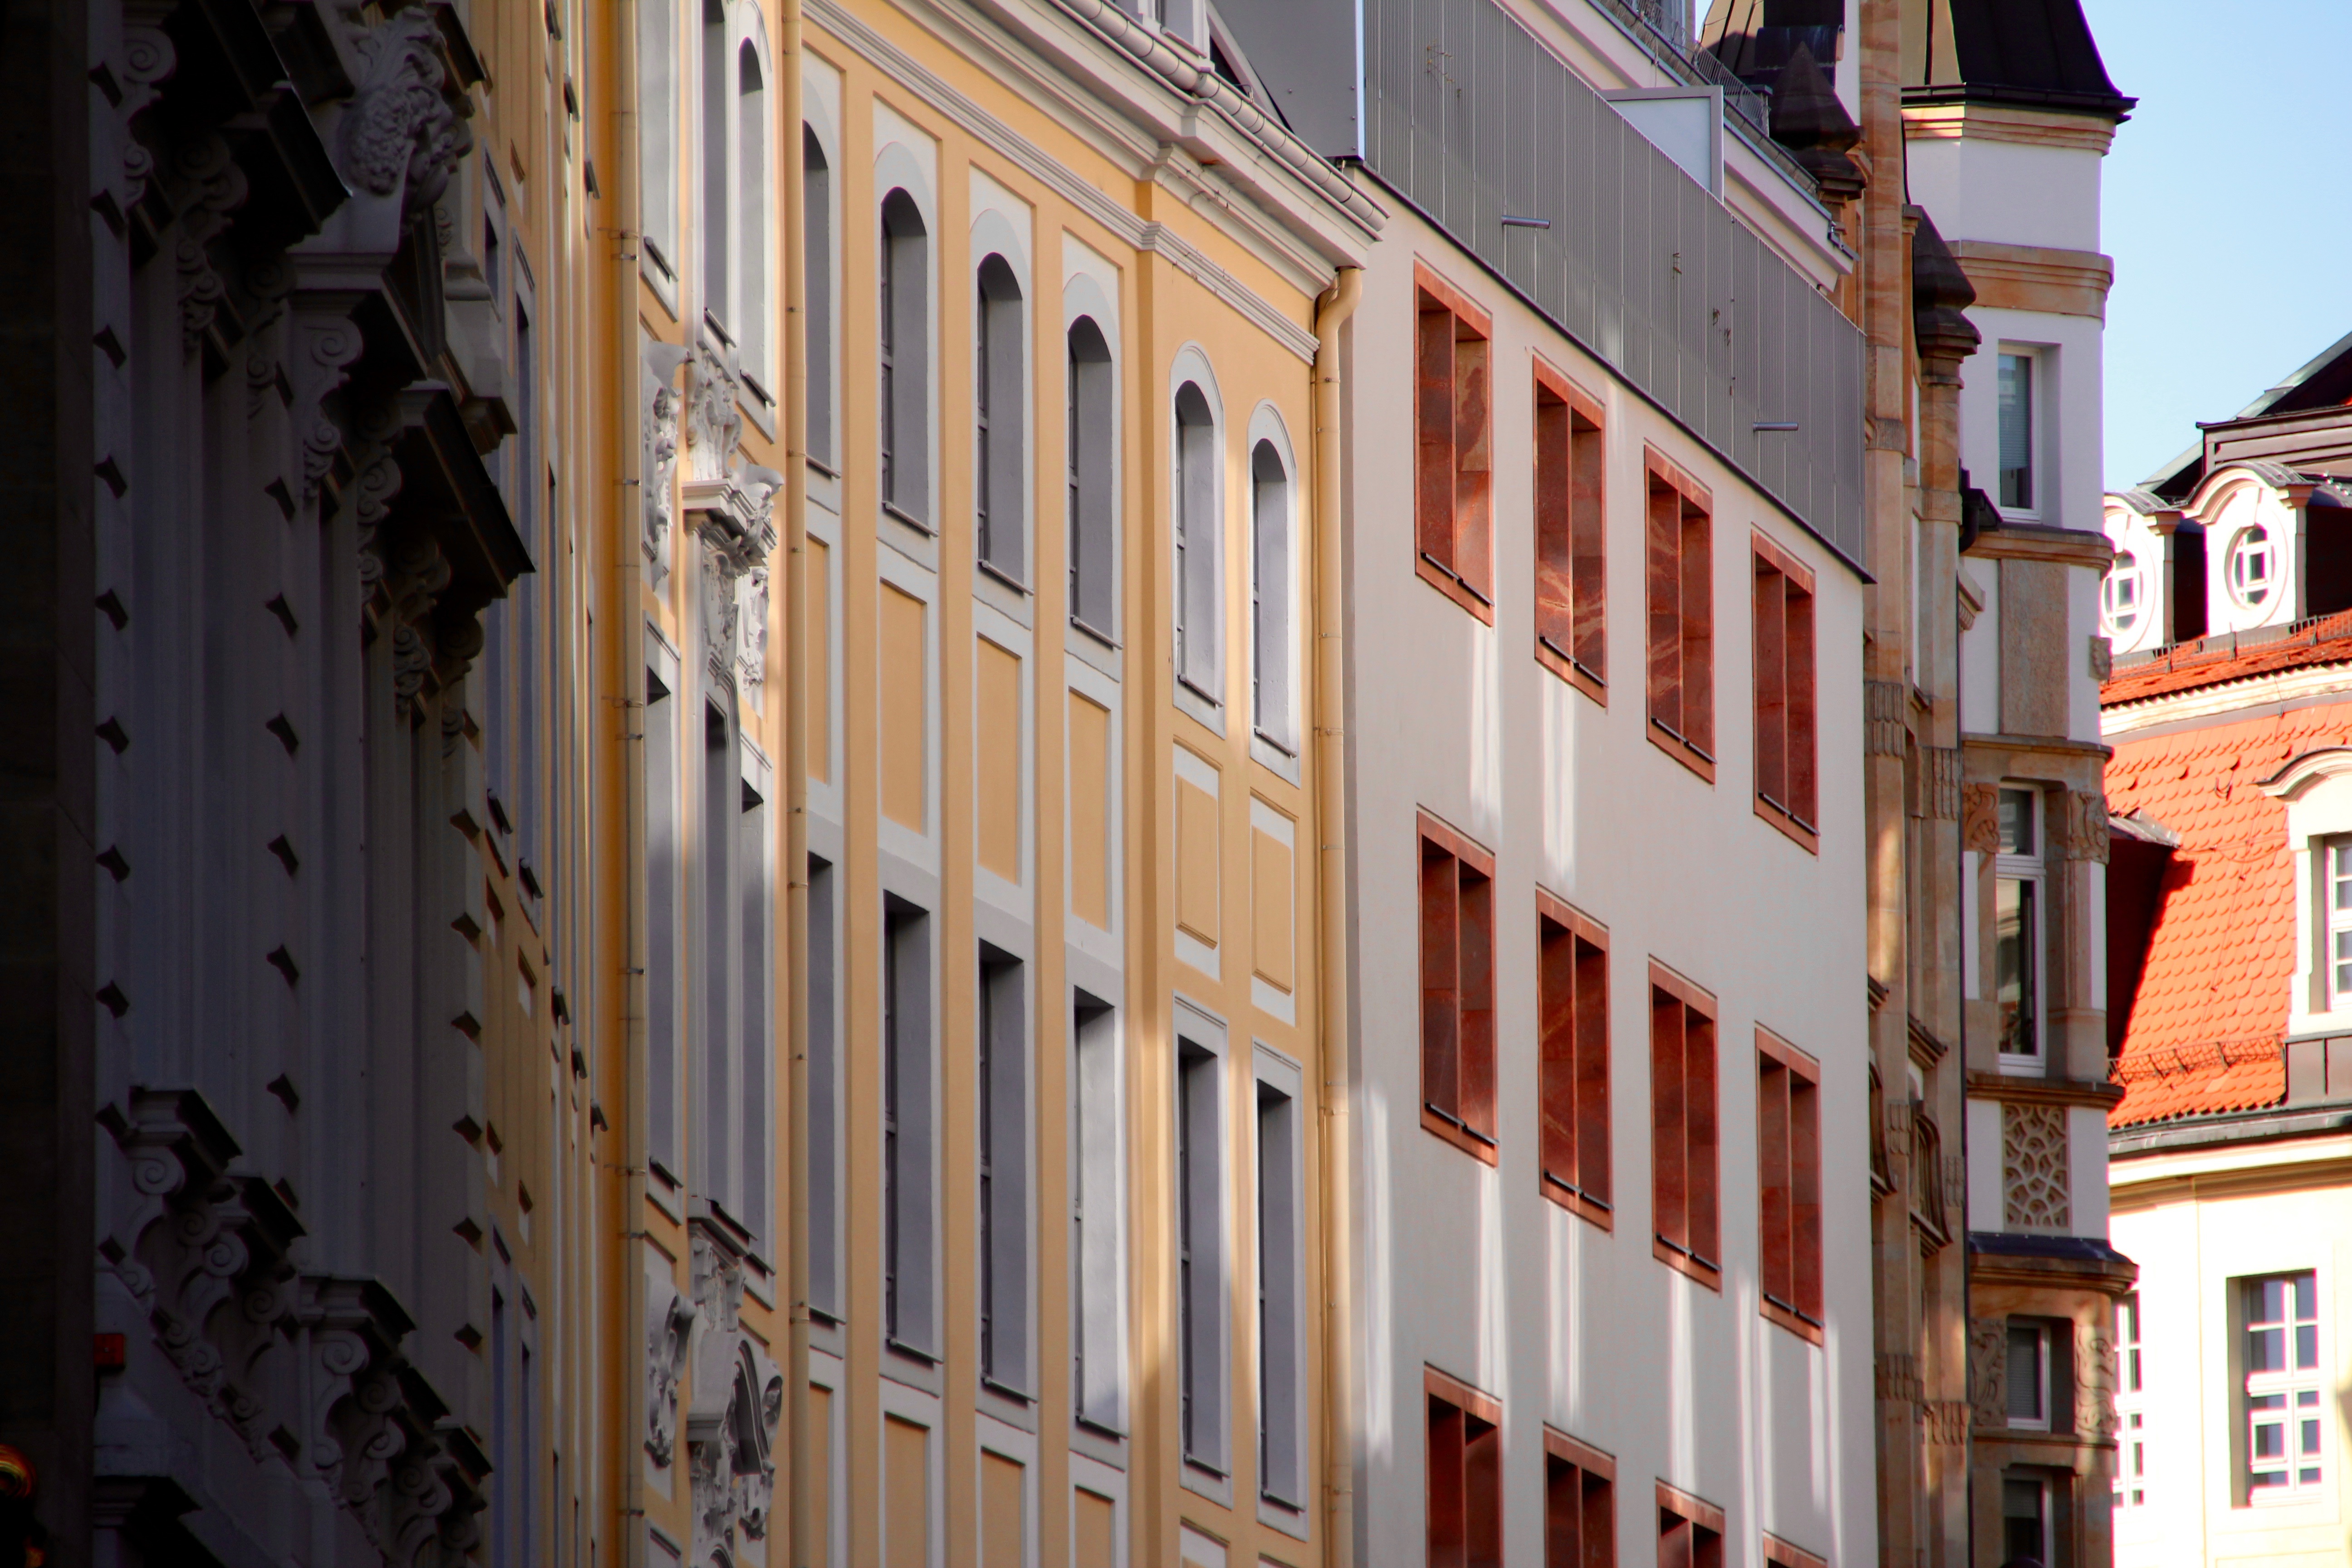
architecture, house, window, building, city, wall, facade, apartment, old town, homes, neighbourhood, real estate, gable, houses facades